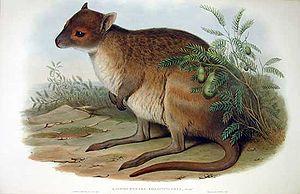
Le wallaby-lièvre à lunettes est un macropodidae vivant en Australie.
Le lièvre-wallaby du Centre ou lièvre-wallaby du Lac Mackay, était une espèce de macropodidae vivant en Australie centrale. On connait très peu de choses sur lui.
Lièvre-wallaby est un nom vernaculaire ambigu désignant en français certains marsupiaux de plus petite taille encore que les wallabies et classés comme eux dans la famille des Macropodidae.